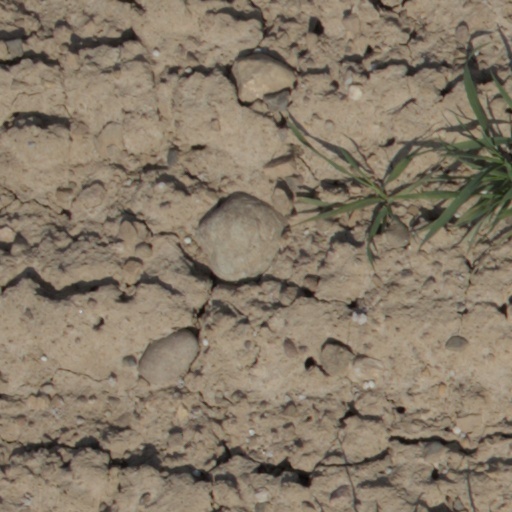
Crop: wheat